Building at 303 Saluda Avenue

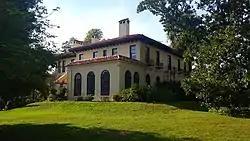

Building at 303 Saluda Avenue, also known as John C. Heslep House, is a historic home located at Columbia, South Carolina. It was built about 1917 as a two-story brick residence, then remodeled and rebuilt in the Spanish Colonial Revival style in 1927–1928. It features a low-pitched tile roof, coarse stucco walls, and cast iron balconies. Also on the property is a contributing guest house.